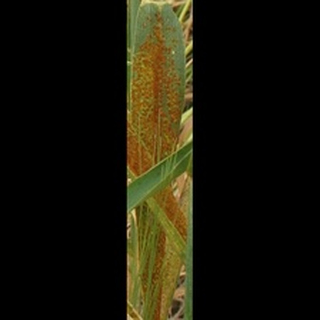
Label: wheat_brown_rust